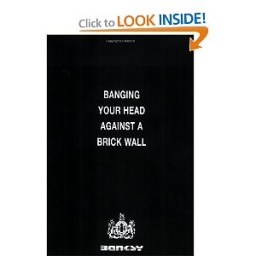
Banging your head against a brick wall book